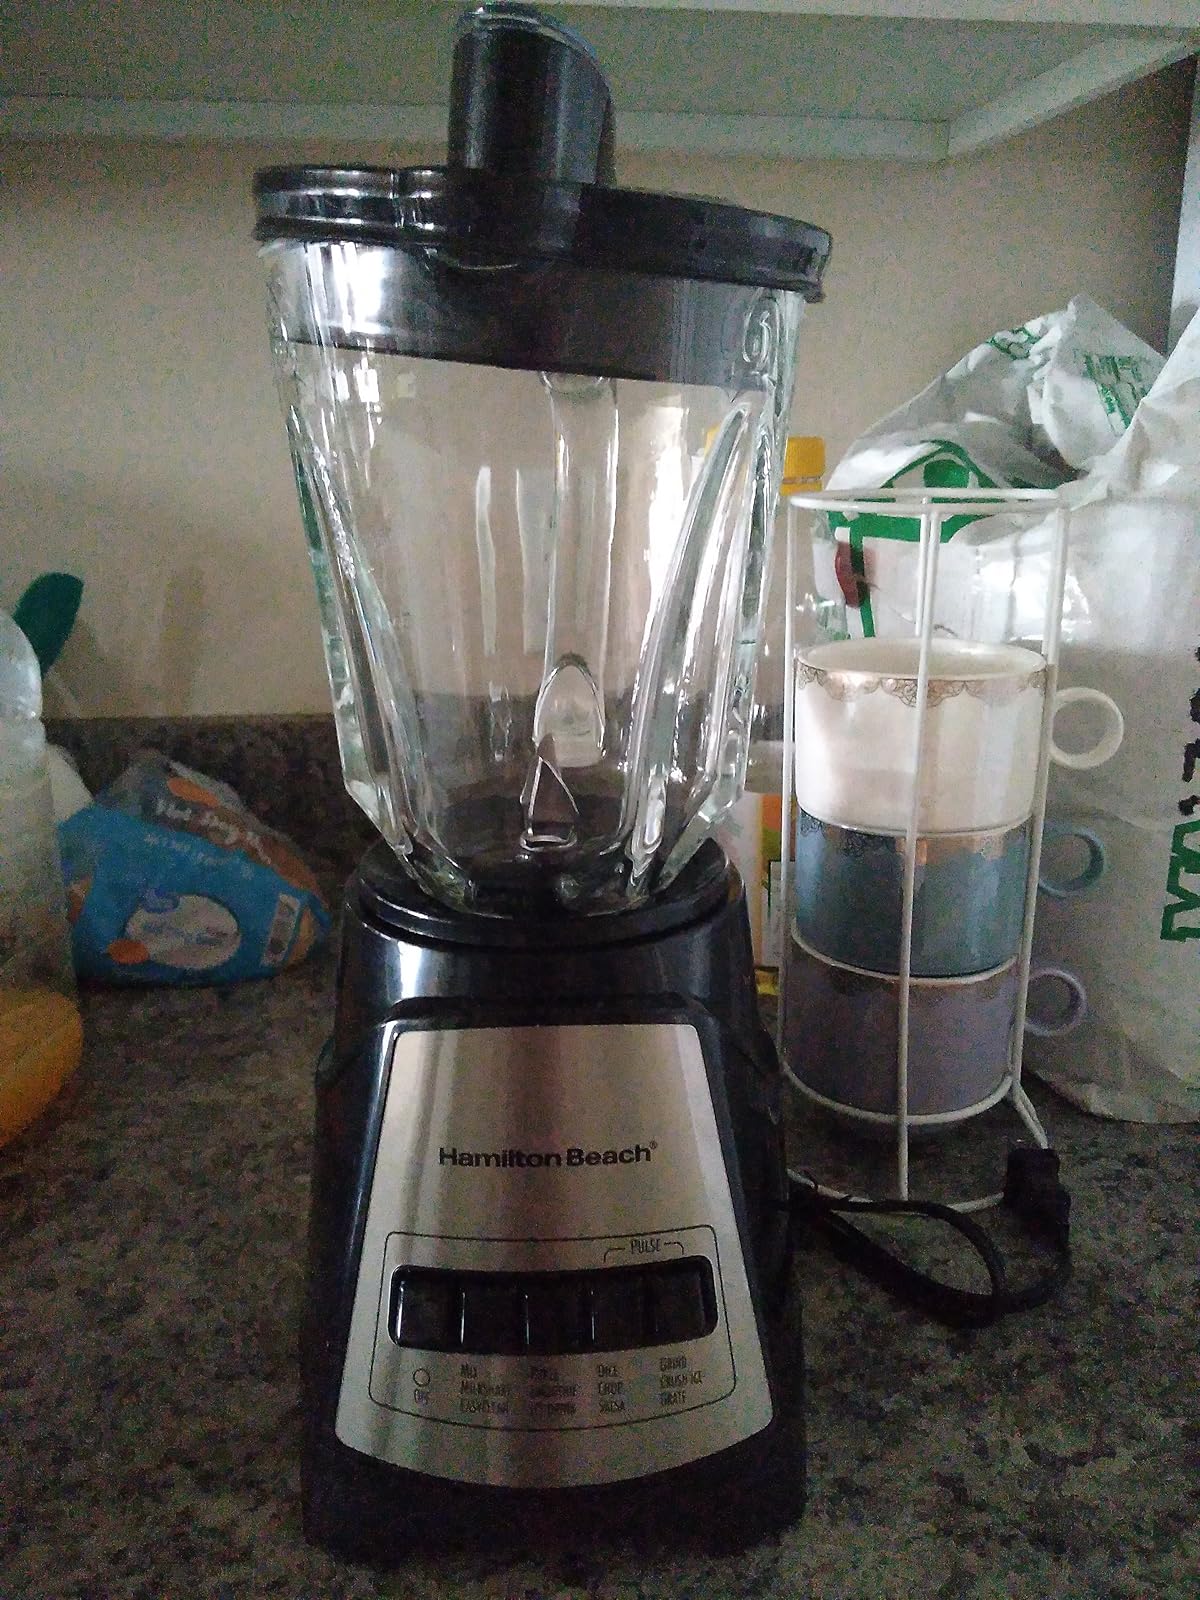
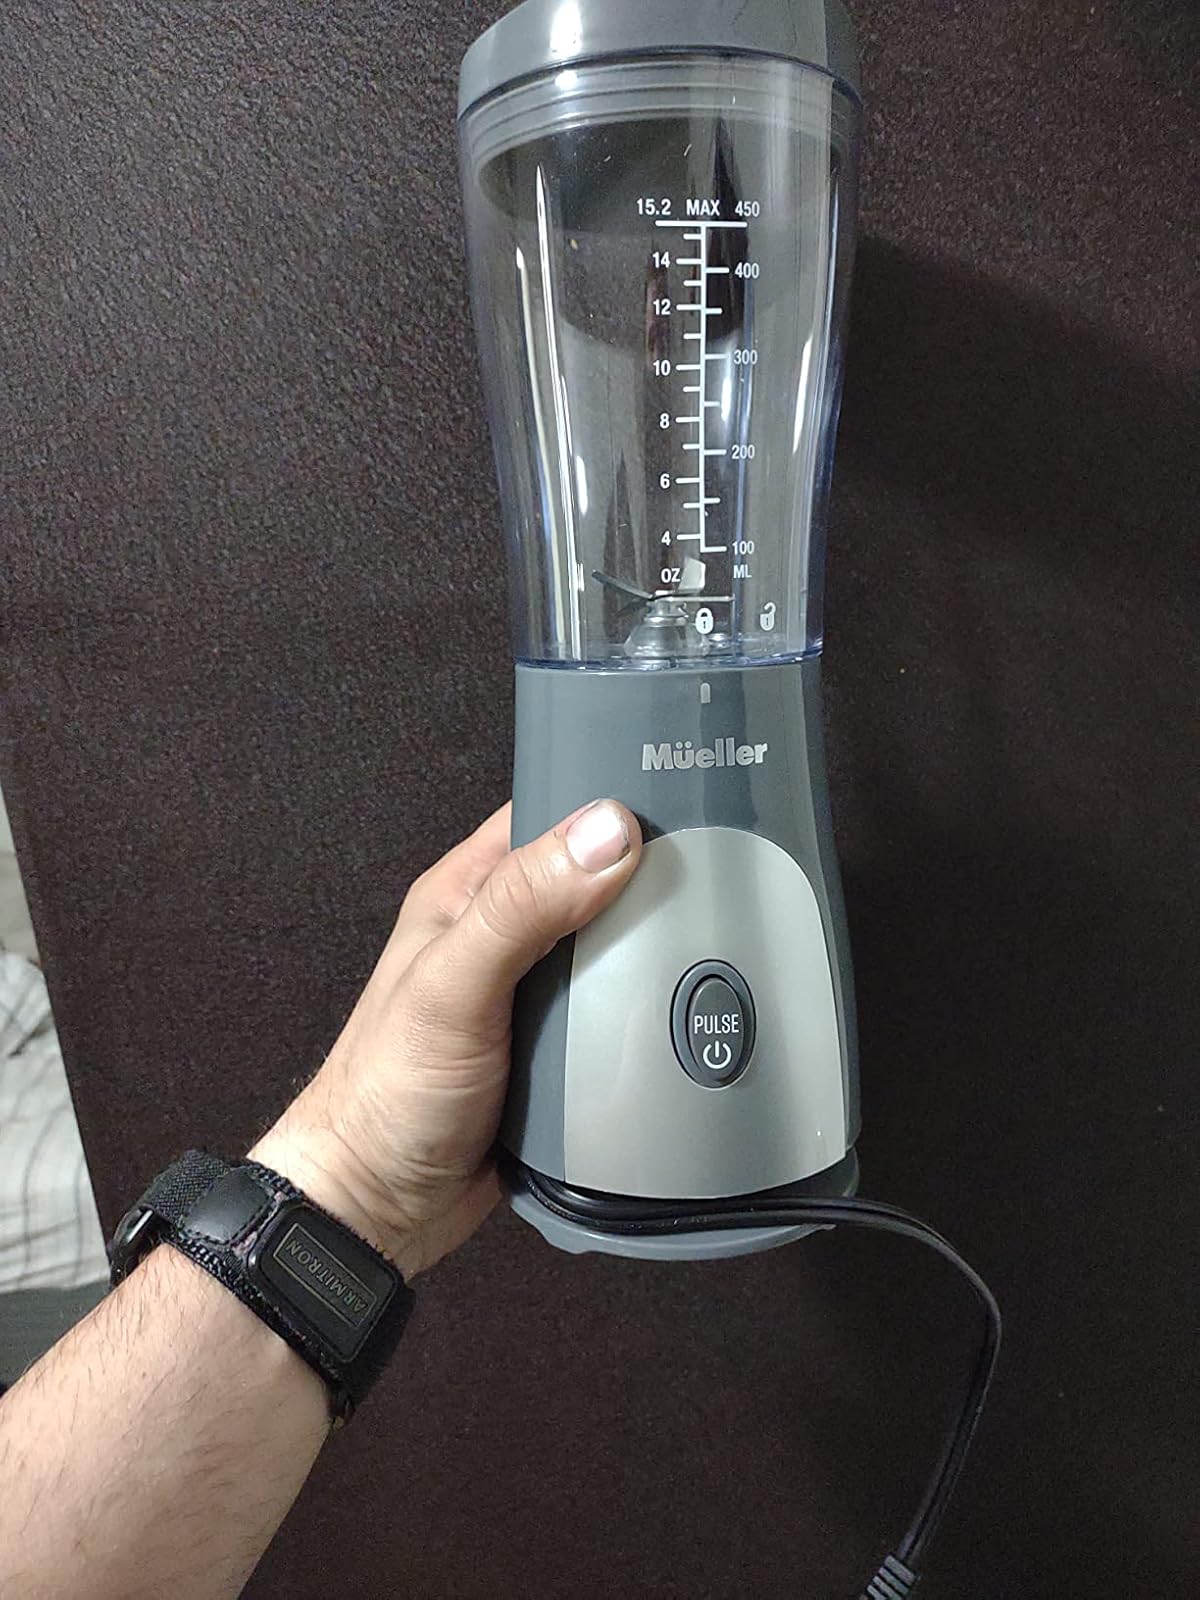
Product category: items_blender
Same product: no